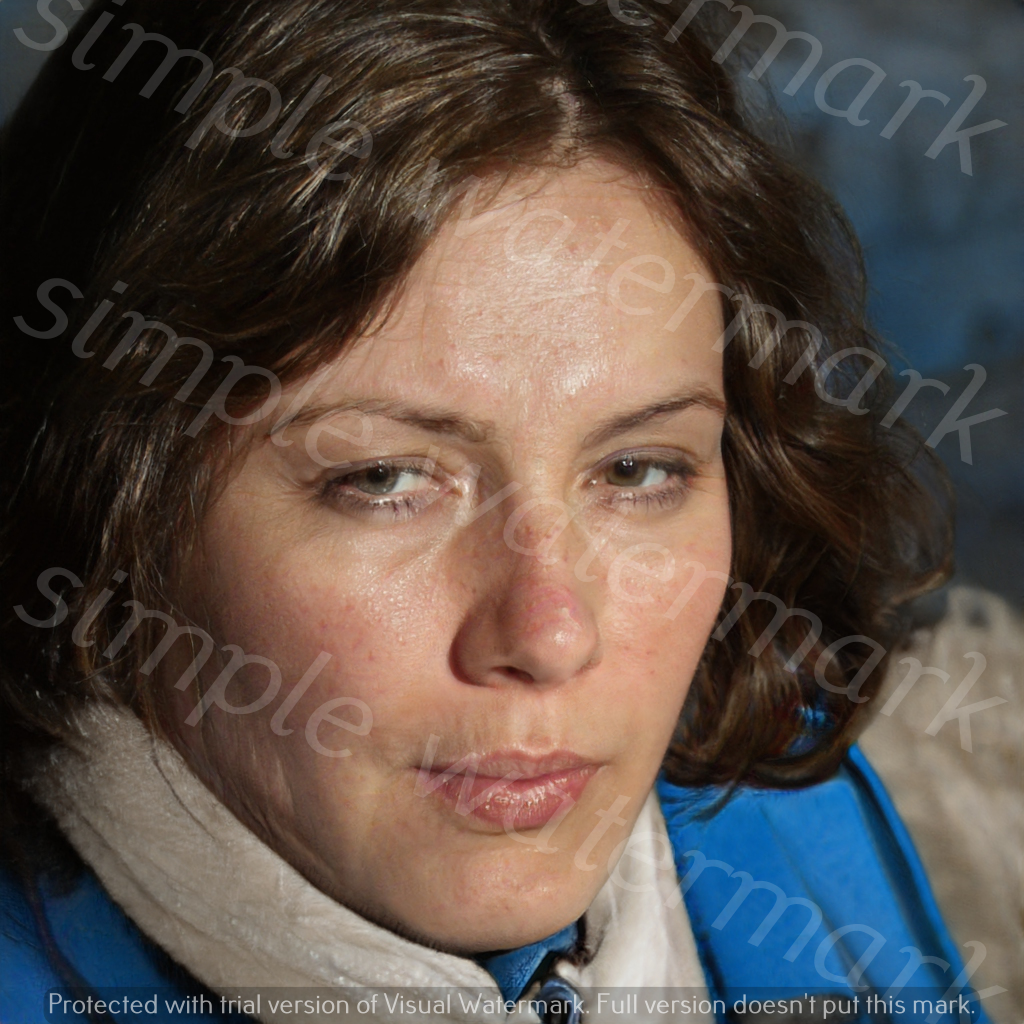
Label: Watermark